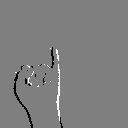
ASL letter: i